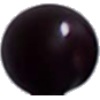
Label: Cherry Wax Black 1